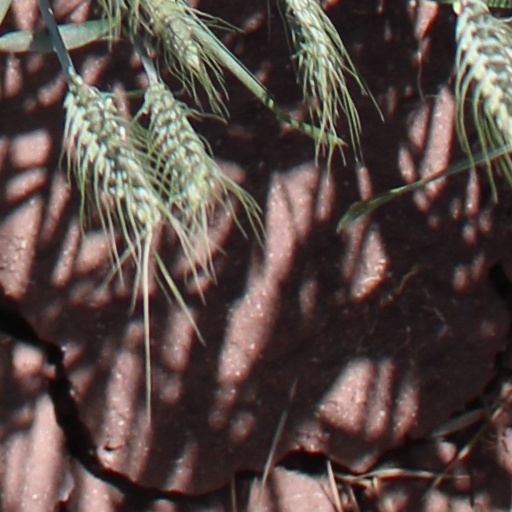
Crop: wheat